Charles West (Oklahoma politician)

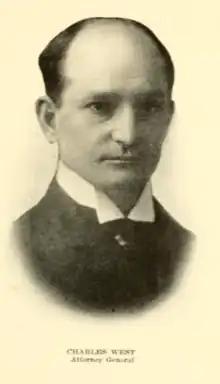
Charles West in 1912

Charles West was an American politician who served as the first attorney general of Oklahoma from 1907 to 1915.